2015 Football League Championship play-off final

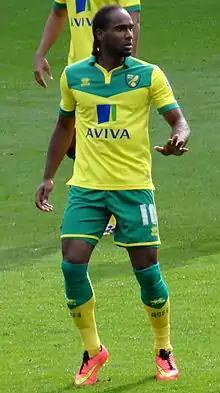
Cameron Jerome was Norwich's leading scorer.

This was Norwich's second Championship play-off final, having lost the 2002 Football League First Division play-off final at the Millennium Stadium against Birmingham City on penalties. Middlesbrough were making their fifth trip to Wembley Stadium, having lost three previous matches all 2–0, the 1990 Full Members' Cup Final, the 1997 FA Cup Final and the 1998 Football League Cup Final. Their only goal at Wembley, came in the draw, in the 1997 Football League Cup Final, which went to a replay at Hillsborough. However they did win the 1988 Football League Second Division play-off final on aggregate against First Division Chelsea, which was determined over two legs, at their respective grounds. During the regular season, Norwich had lost both times against Middlesbrough: a 4–0 defeat at the Riverside in November 2014, their heaviest of the season, was followed by a 1–0 loss at Carrow Road in April 2015, a game which consigned Norwich to the play-offs. Patrick Bamford, on loan from Chelsea, was Middlesbrough's top scorer with 17 goals and had also been recently selected as the "Championship Player of the Year" at the recent Football League Awards, while Norwich's Jerome had scored the most for his team with 20. The Teesside club's Konstantopoulos had also kept more clean sheets than any other goalkeeper.